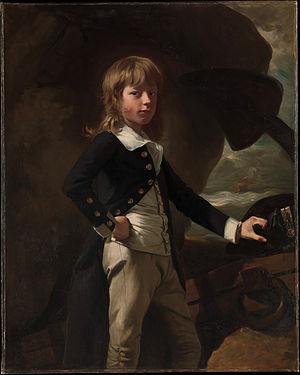
Augustus Brine, né en 1769 et mort le 28 janvier 1840 à Boldre, est un contre-amiral de la Royal Navy.
Un midshipman est un officier de marine en formation ou un officier du grade le plus bas, dans la Royal Navy, l'United States Navy et de nombreuses marines du Commonwealth. Au sein des pays du Commonwealth qui utilisent ce grade figurent l'Australie, le Bangladesh, la Namibie, la Nouvelle-Zélande, l'Afrique du Sud, l'Inde, le Pakistan, Singapour, Sri Lanka et le Kenya. Ce grade a également été utilisé, avant 1968, par la Marine royale du Canada, mais lors de la création des Forces canadiennes, le rang de midshipman a été remplacé par celui de Naval Cadet en anglais et d'aspirant de marine en français.